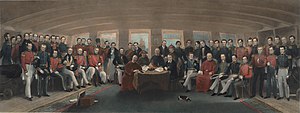
Nankingaftalen
Underskrivelsen af Nanking-aftalen om bord på Cornwallis
Nanking-aftalen afsluttede Første opiumskrig mellem Storbritannien og Qing-Kina. Den regnes i kinesisk historieskrivning og kultur som den første af en række uværdige traktater, som blev påtvunget Kina under kolonitiden.